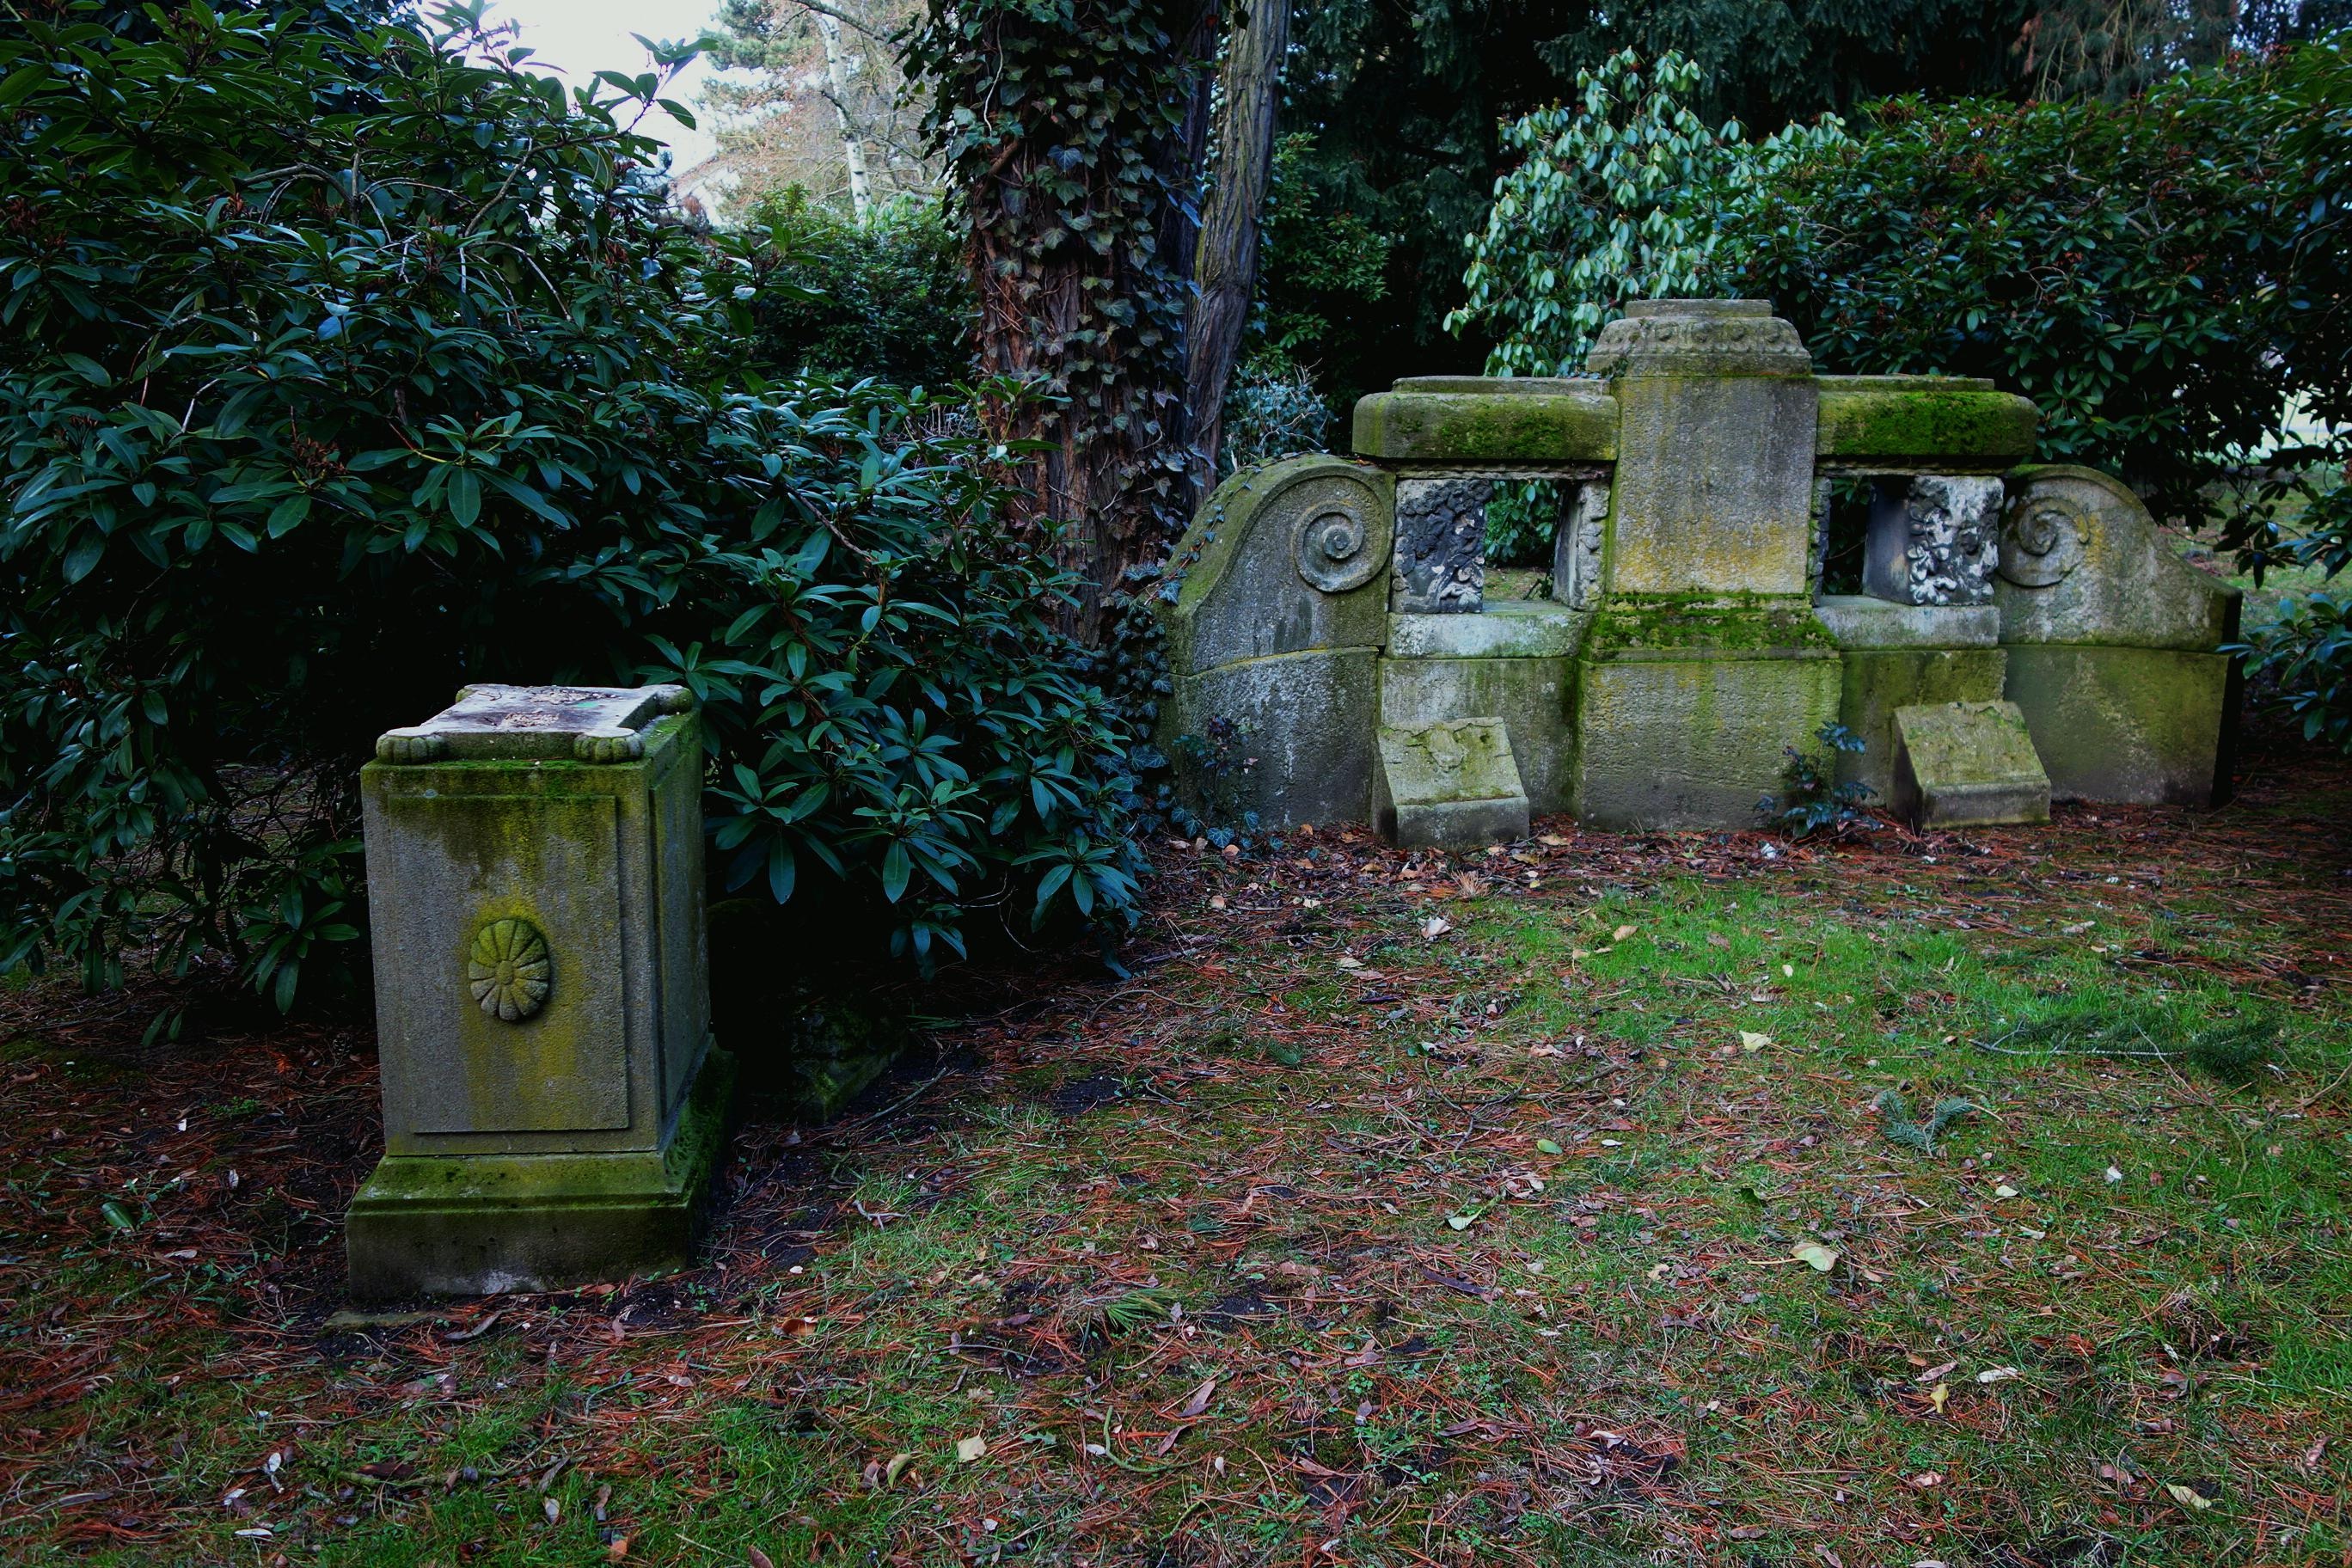
green, autumn, cemetery, grave, stones, woodland, yard